America! America!!

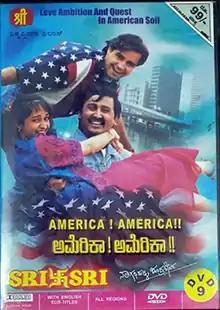
DVD cover

America! America!! is a 1997 Indian Kannada-language family drama film written and directed by Nagathihalli Chandrashekhar. It stars Ramesh Aravind, Akshay Anand and Hema Panchamukhi, with H. G. Dattatreya, Vaishali Kasaravalli and Shivaram in supporting roles. The plot revolves around three childhood friends hailing from a coastal village of Karnataka who are entangled in marital issues with a major portion of the story taking place in the United States. The film makes an attempt to study the mindset of non-resident Indians settled abroad at the time.